Notary public (New York)

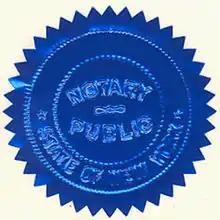
An embossed notary seal. This type of seal is no longer legally sufficient in New York State.

Notaries public in New York are commissioned by the Secretary of State of New York after passing a short examination in law and procedure and submitting an application for appointment accompanied by the proper fees. A notary's commission is received from and kept on file with the county clerk of the county in which they reside or do business, but notaries are empowered to actually perform their duties anywhere in the state.